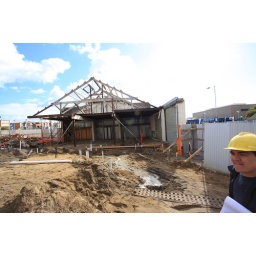
Site Visit photos from WHS. 090916. Philip Stejskal, Project Architect in the yellow hard hat